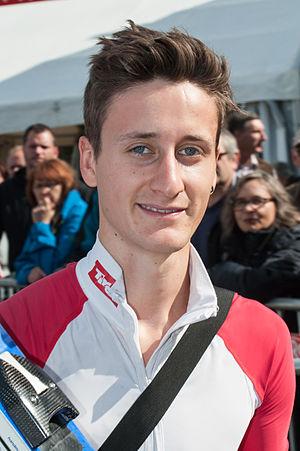
Clemens Aigner, né le 2 février 1993, est un sauteur à ski autrichien.